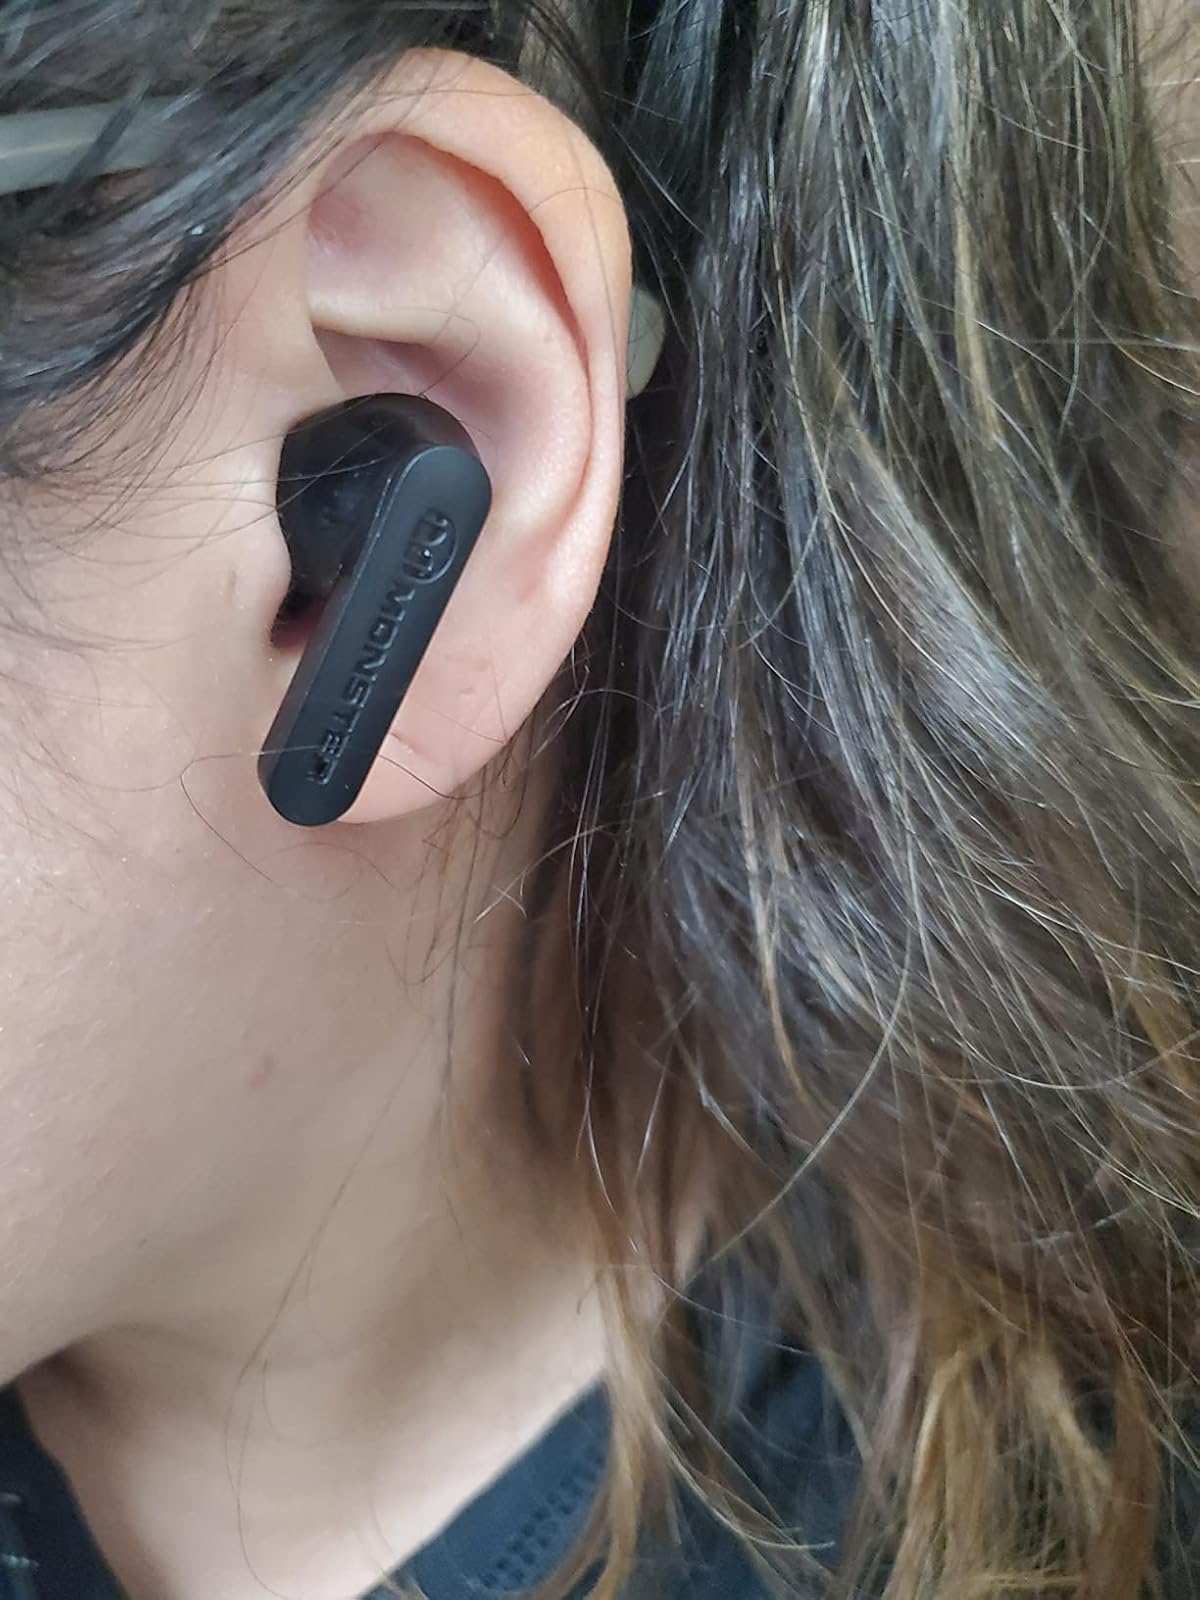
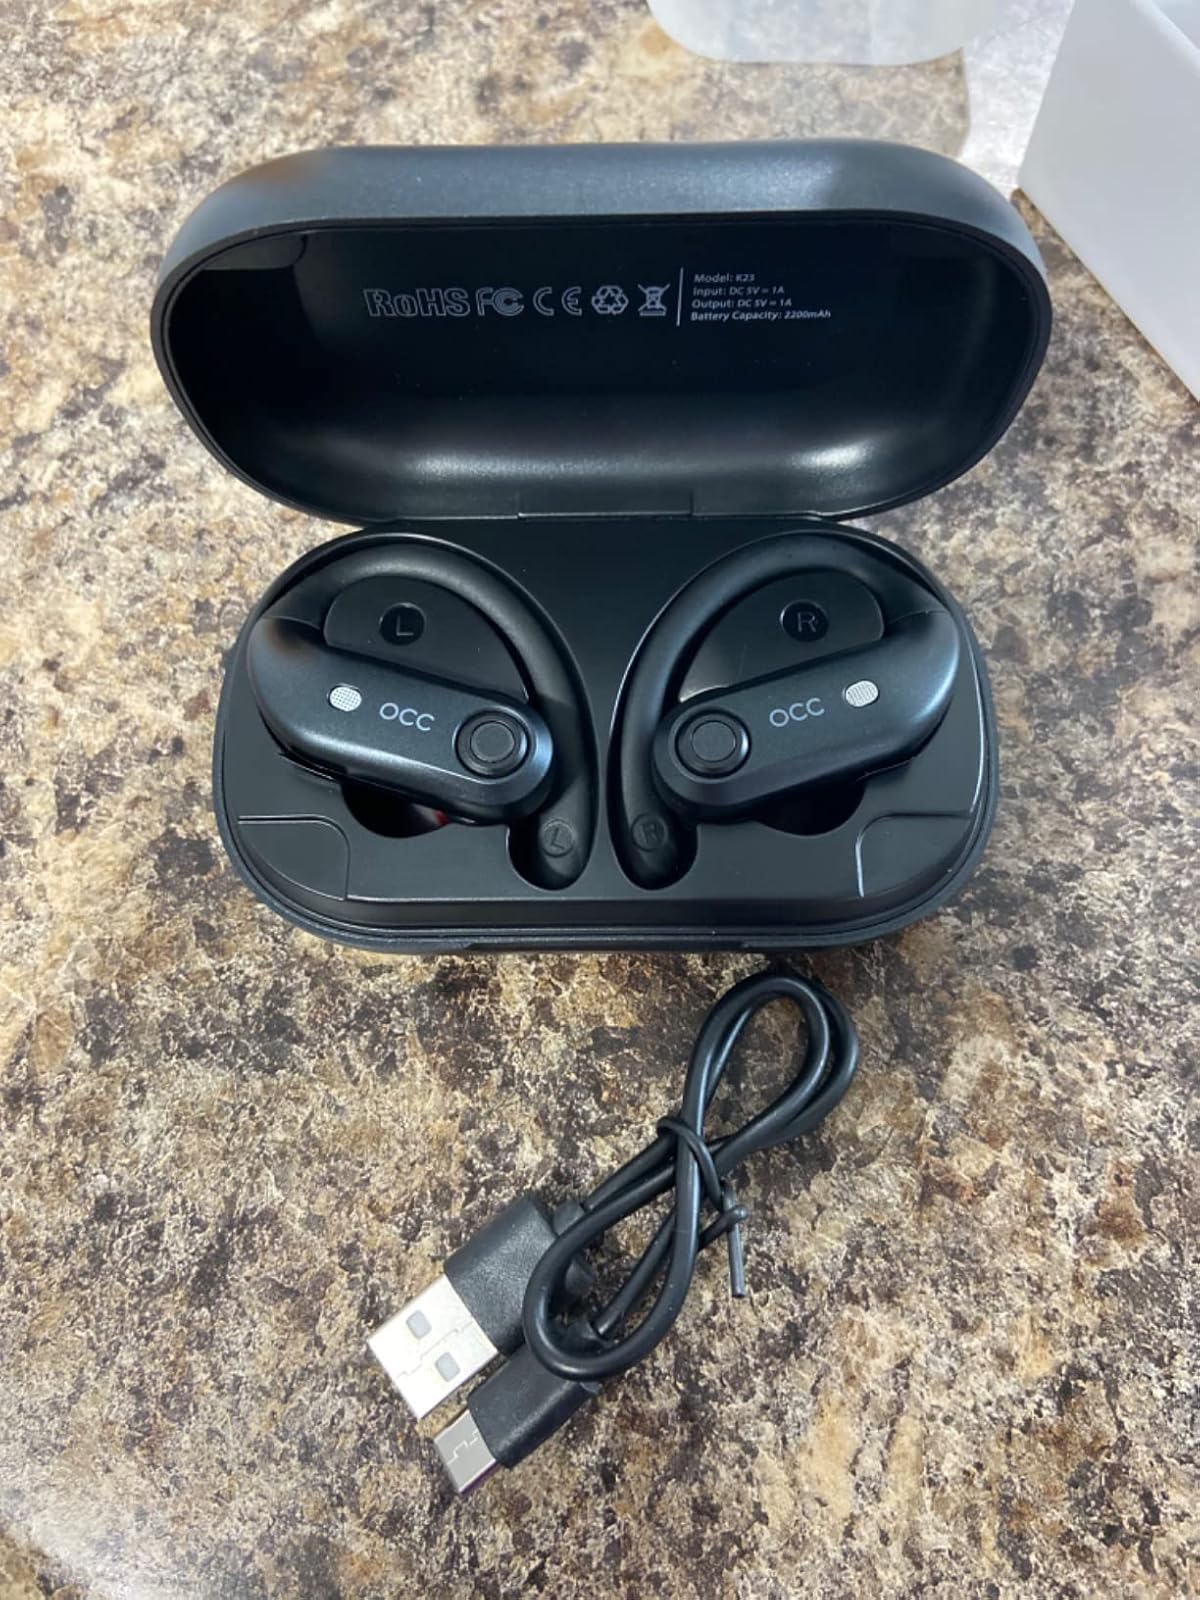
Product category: earbuds
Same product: no